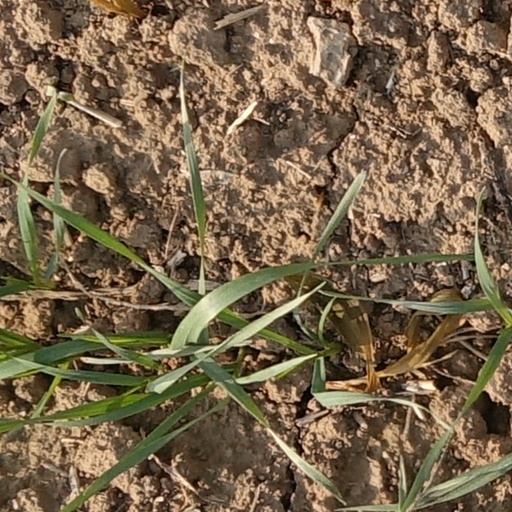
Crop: wheat